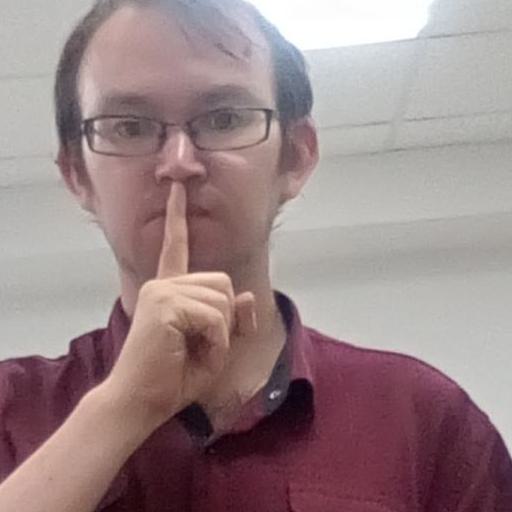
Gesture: mute